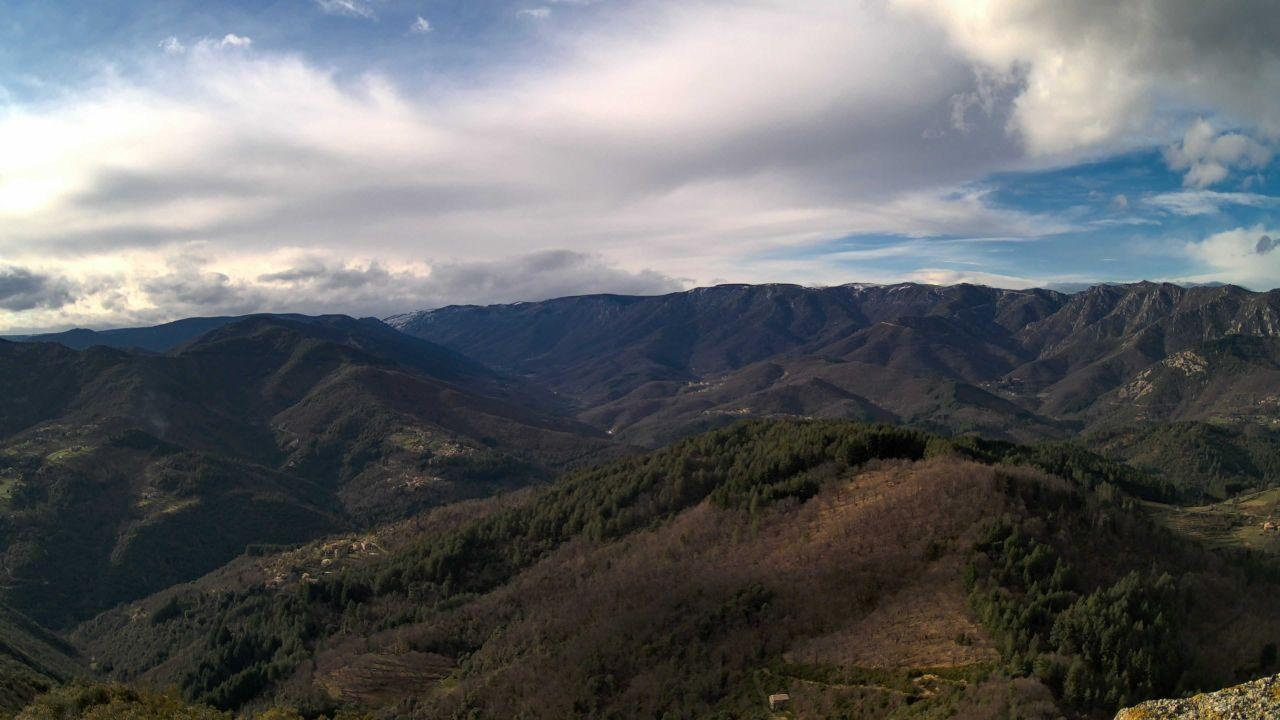
Fire: no
Smoke: yes